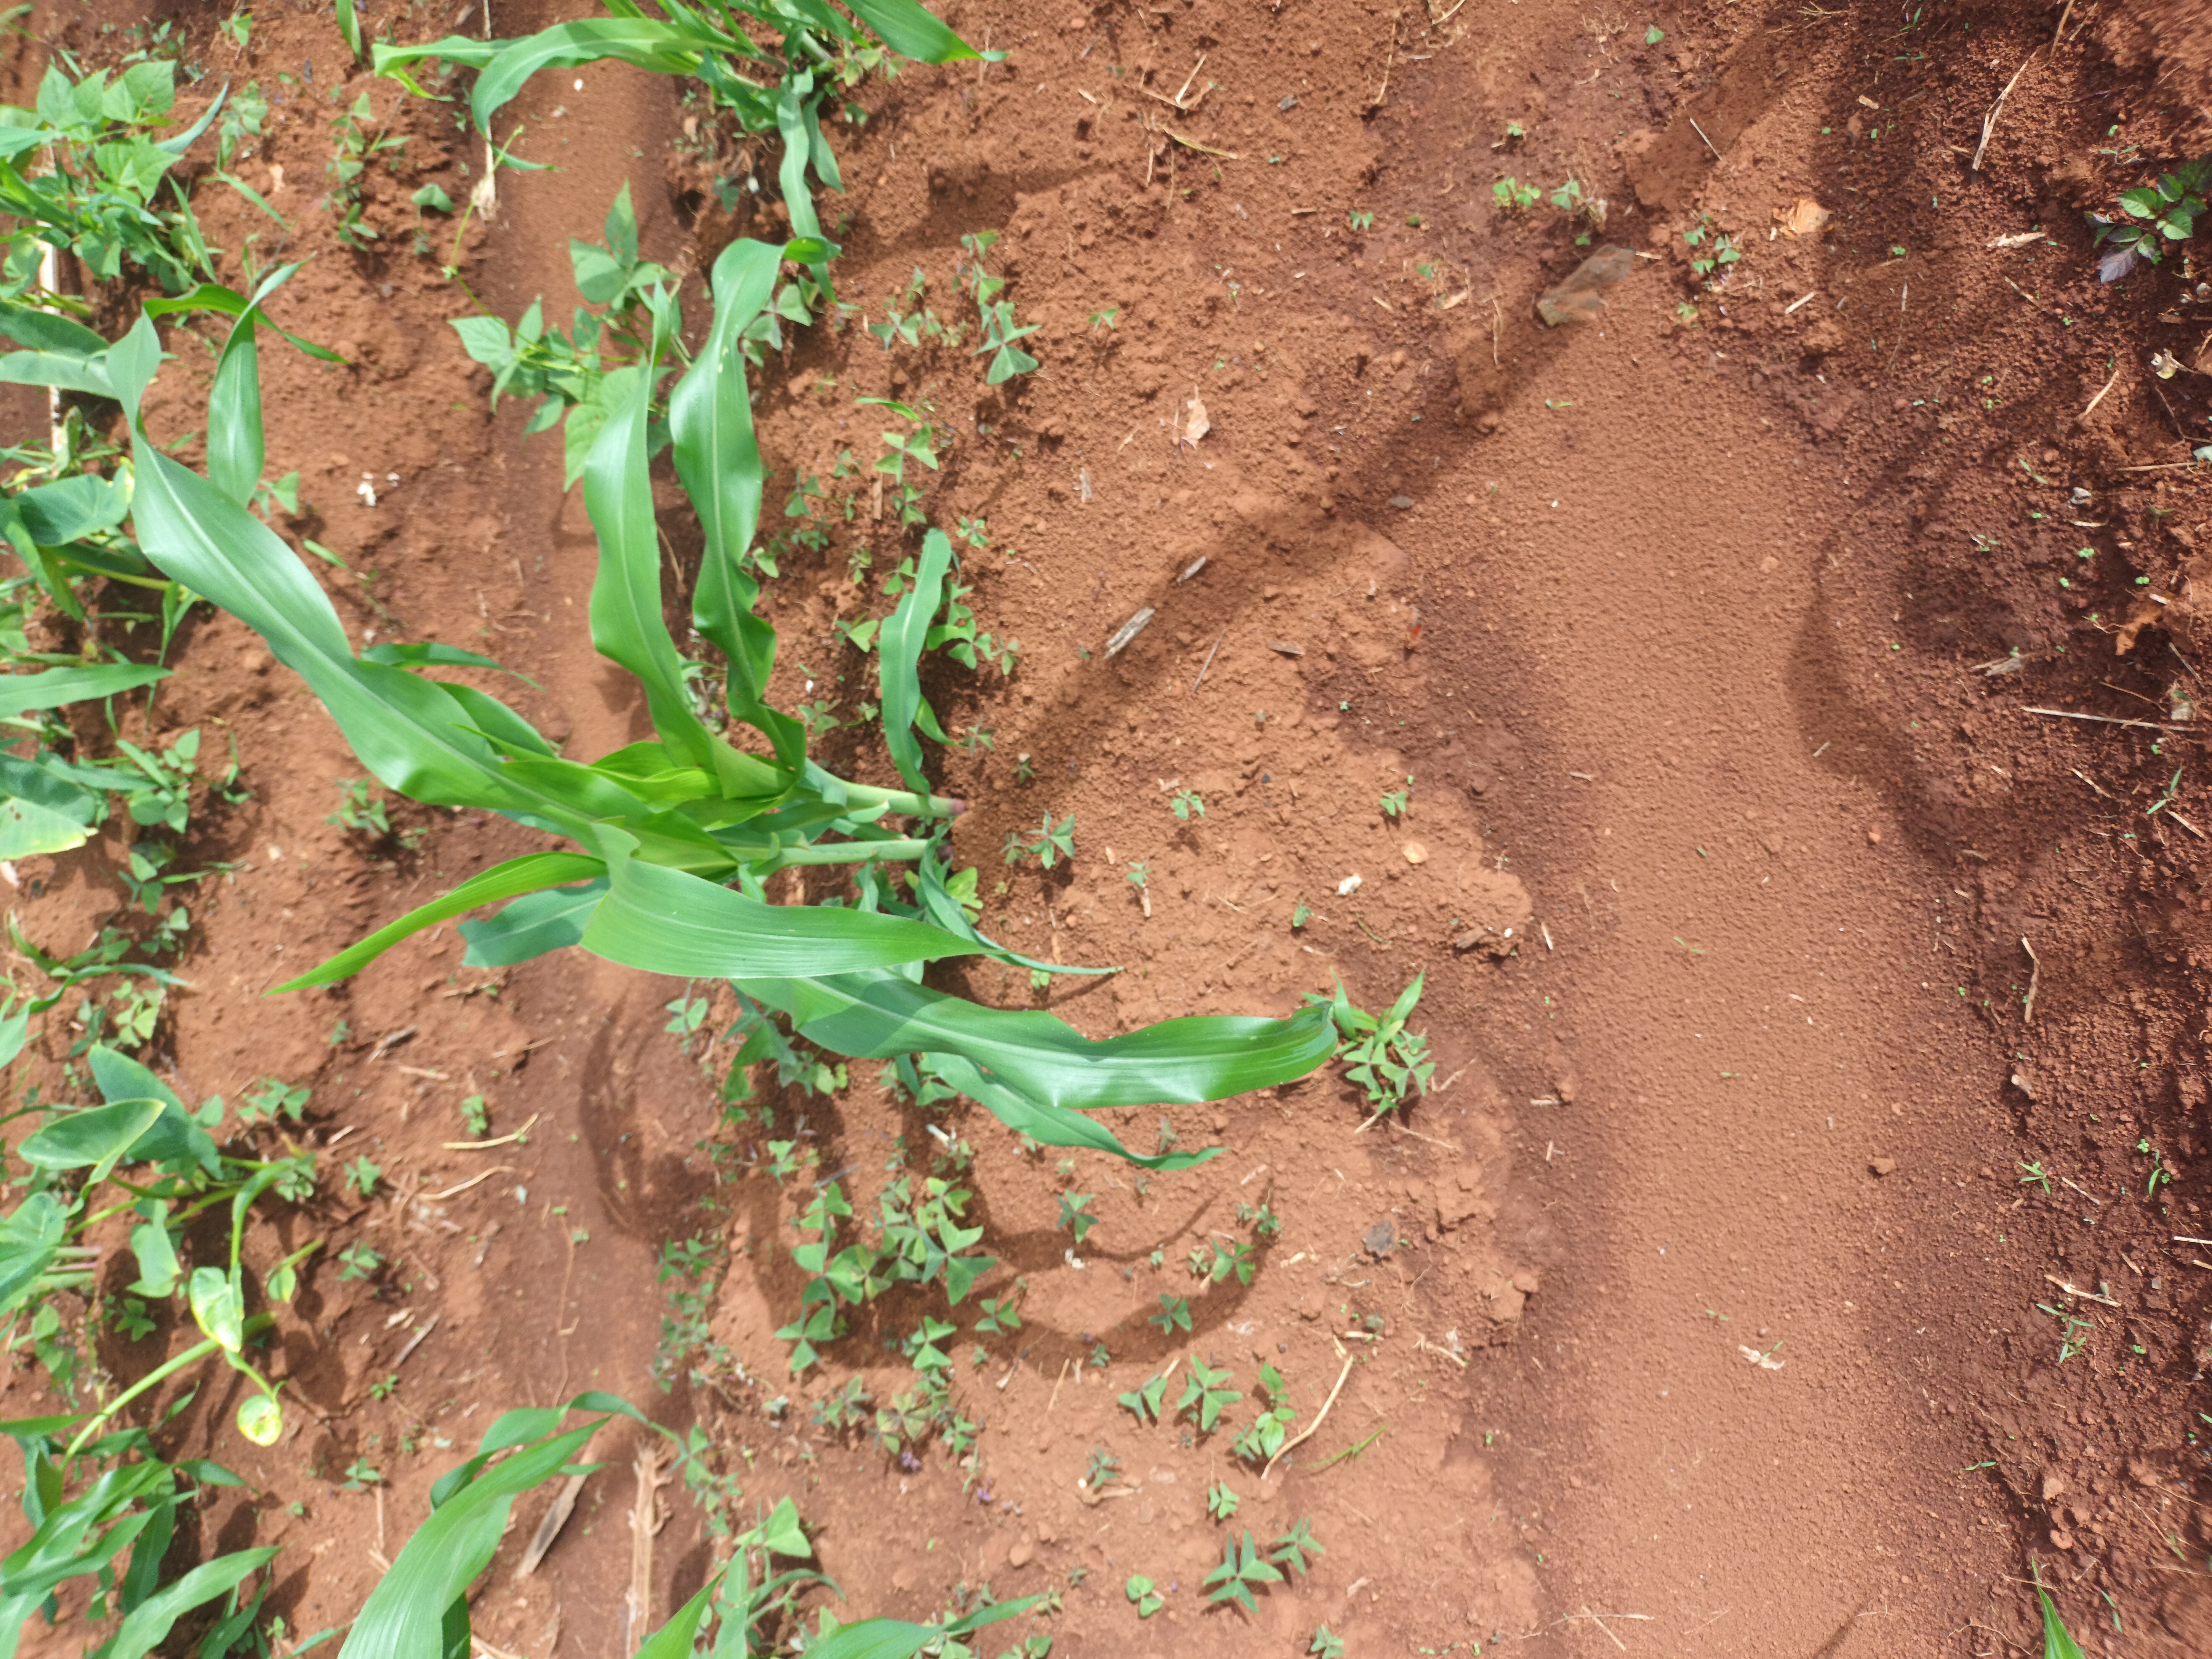
Label: healthy